Hyadaphis

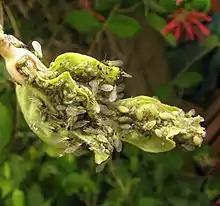
Damage caused on trumpet honeysuckle by "Hyadaphis"

Hyadaphis is a genus of aphids in the family Aphididae. There are about 19 described species in "Hyadaphis".